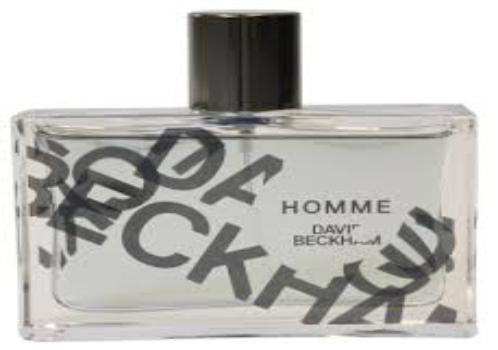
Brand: Homme by David
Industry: Necessities